Gunpowder artillery in the Middle Ages

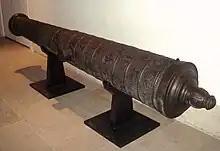
Adal pioneered the use of cannon in Africa during the Conquest of Abyssinia.

In Africa, the Adal Empire and the Abyssinian Empire both deployed cannons during the Adal-Abyssinian War. Imported from Arabia, and the wider Islamic world, the Adalites led by Ahmed ibn Ibrahim al-Ghazi were the first African power to introduce cannon warfare to the African continent. Later on as the Portuguese Empire entered the war it would supply and train the Abyssinians with cannons, while the Ottoman Empire sent soldiers and cannons to back Adal. The conflict proved, through their use on both sides, the value of firearms such as the matchlock musket, cannons, and the arquebus over traditional weapons.